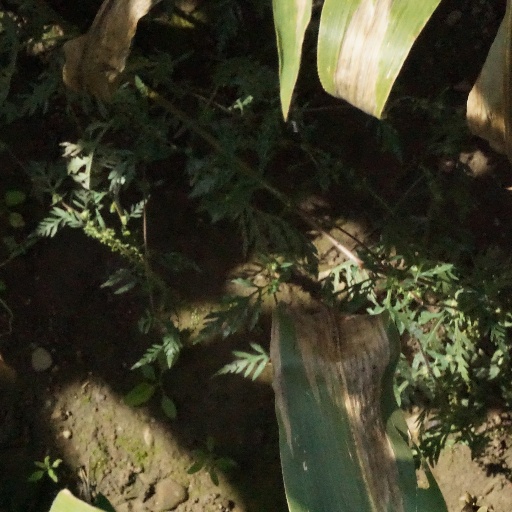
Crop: maize; corn